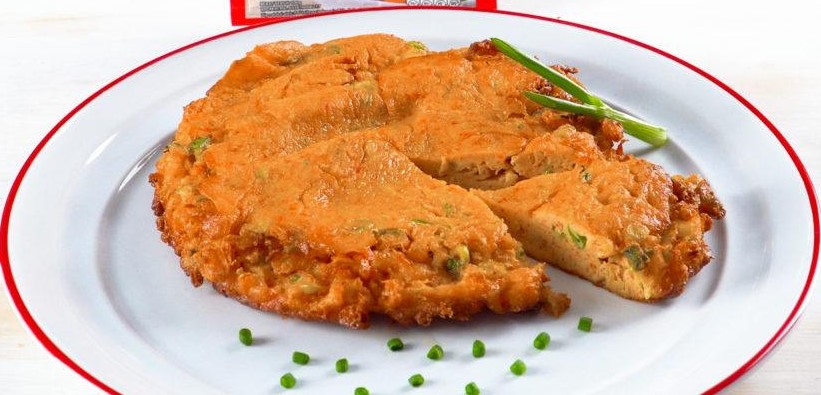
Label: telur_dadar